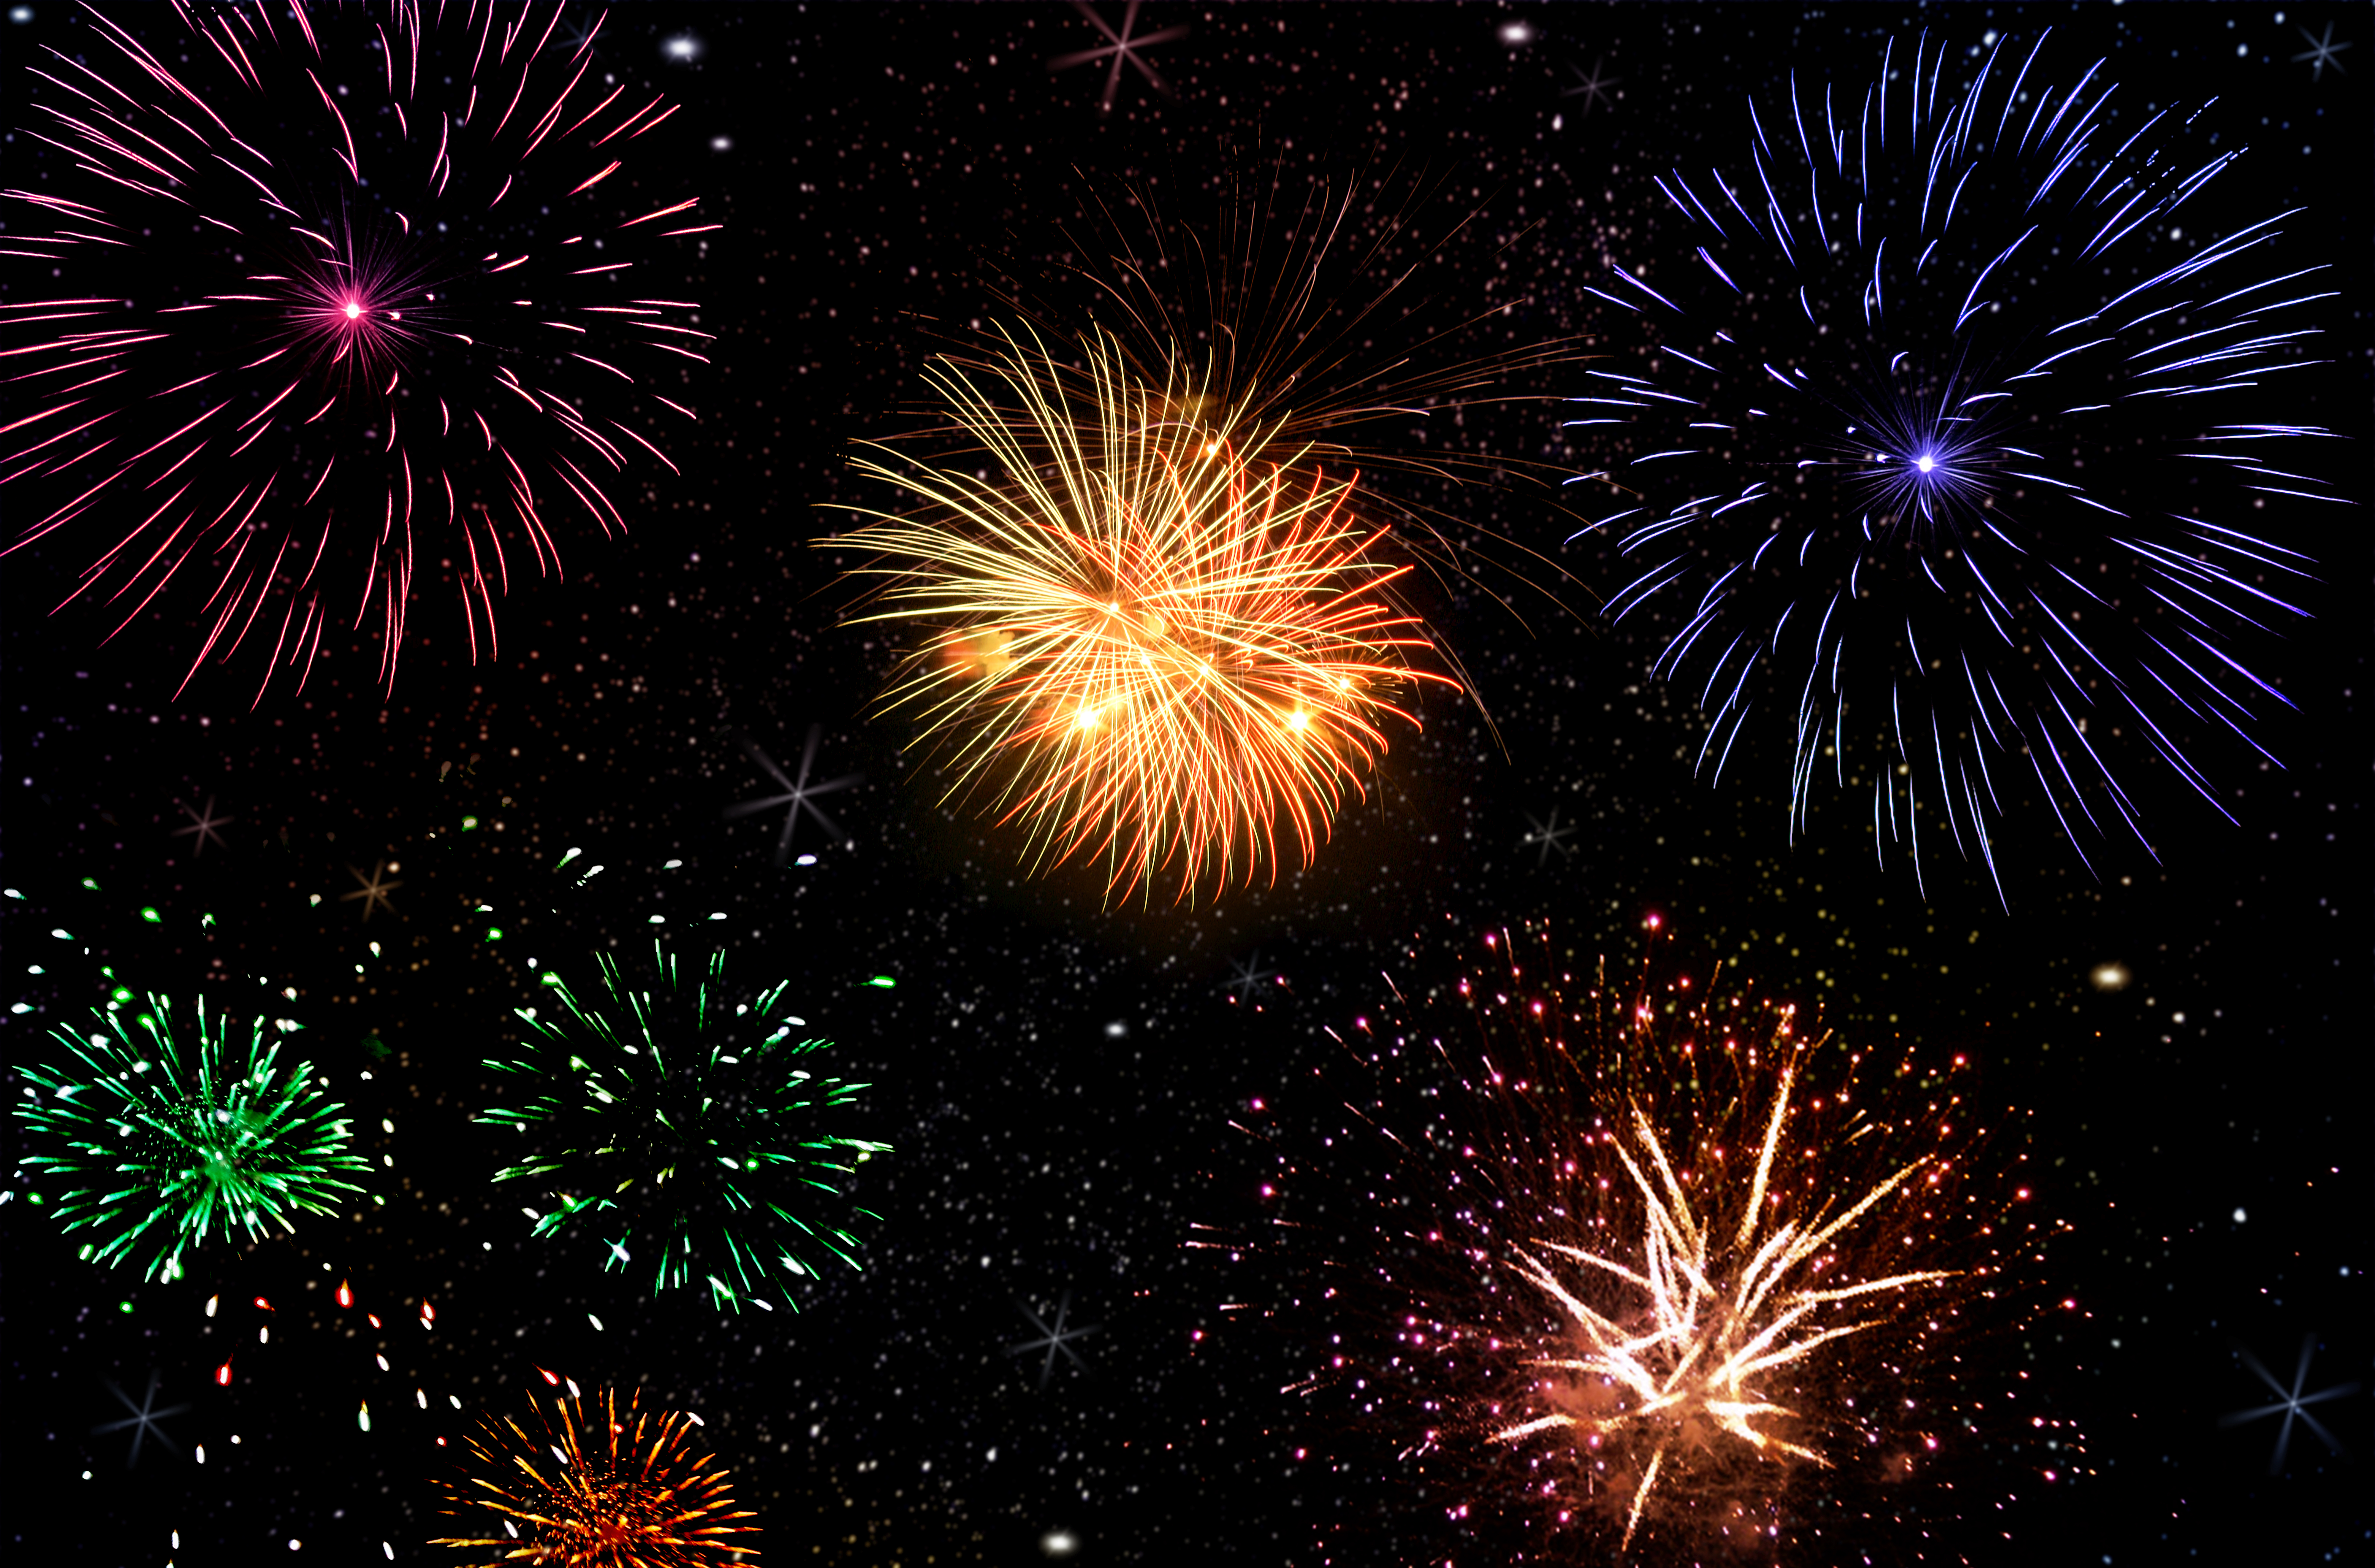
new year, new years eve, fireworks, banner, starry sky, rockets, happy, colorful, shine, timeline, background, light, sparkle, greeting card, night, sky, event, new year's eve, festival, fete, explosive material, public event, darkness, midnight, diwali, computer wallpaper, space